Ira W. Claflin

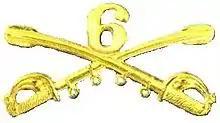
6th Regiment United States Cavalry insignia

Claflin, now a first lieutenant, had been trained as an infantry soldier who was capable of riding a horse to the battlefield and as a mounted scout. As a "horse soldier" or "mounted rifleman," Claflin had years of experience on the frontier serving as a regular. His job as a professional soldier from West Point was to set an example to his men and adapt to the different type of war in the east. The horse soldier needed to become cavalry, but this had a steep learning curve that proved difficult and frustrating during the first few years of the war. The 6th Cavalry had chased the audacious Jeb Stuart's Cavalry that went completely around the Union Army (June 13–15, 1862). This caused great psychological concerns to the Union cavalry commanders and men. The "horse soldiers" were a far second best compared to the dashing Confederate cavalry.